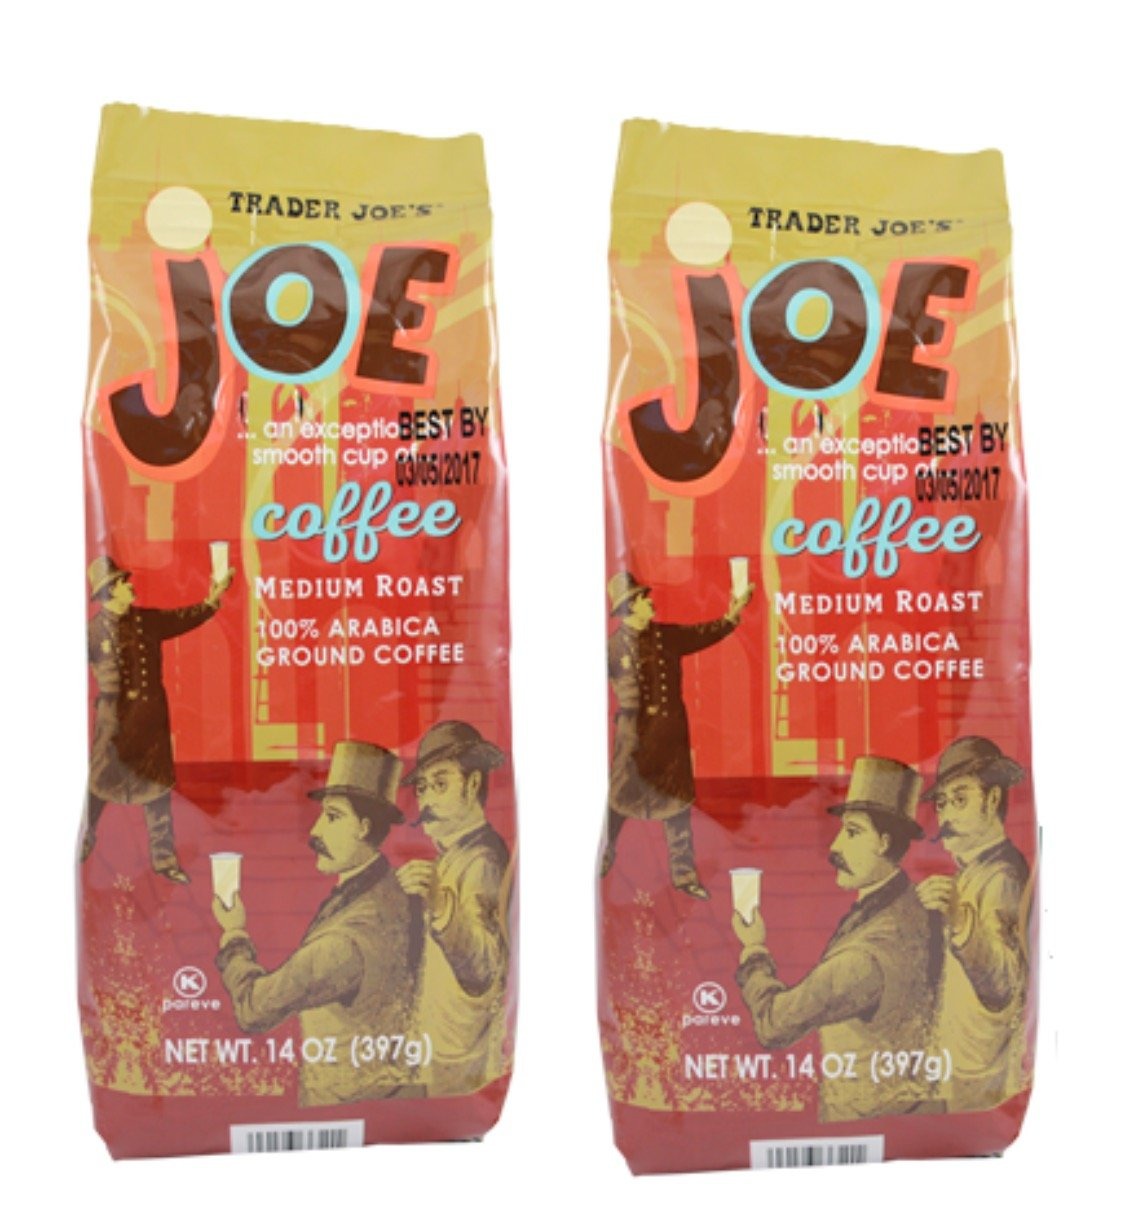
Item Name: Trader Joe's Medium Roast Ground Coffee 14 oz. (Pack of 2)
Value: 28.0
Unit: Ounce

Price: 26.88